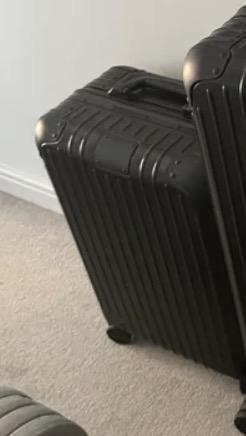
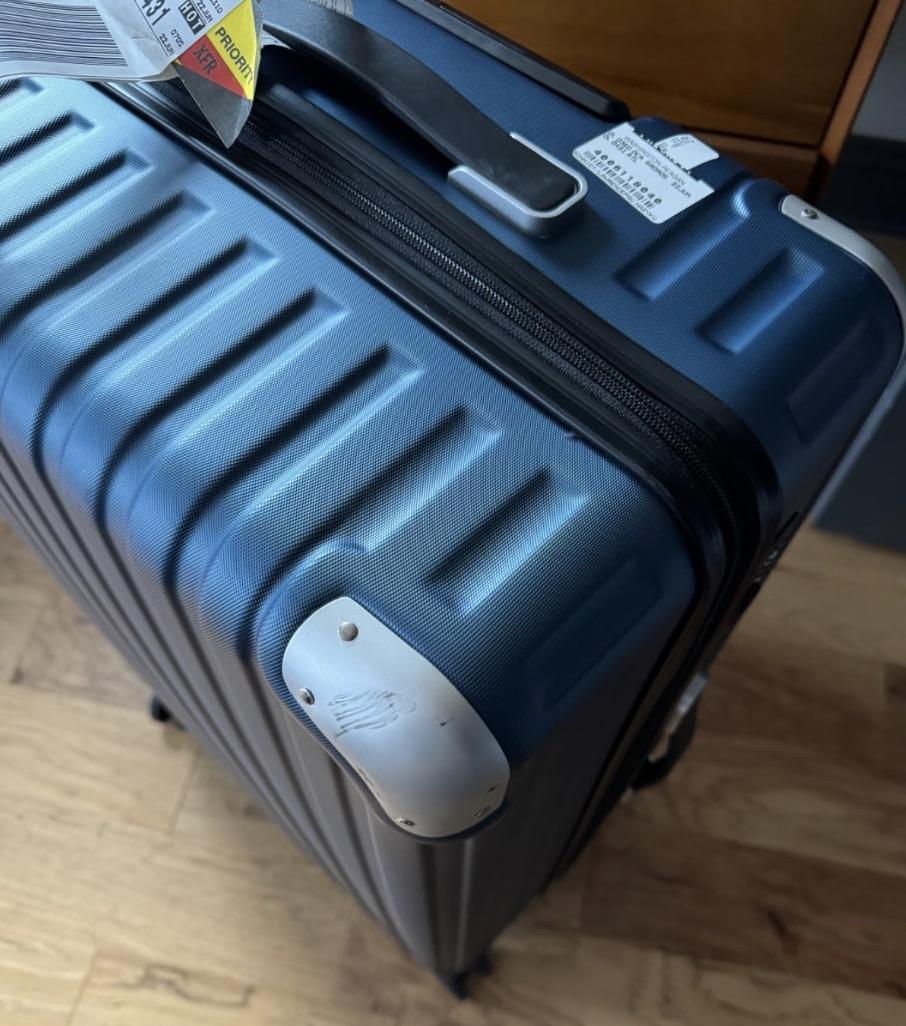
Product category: items_tea
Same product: no